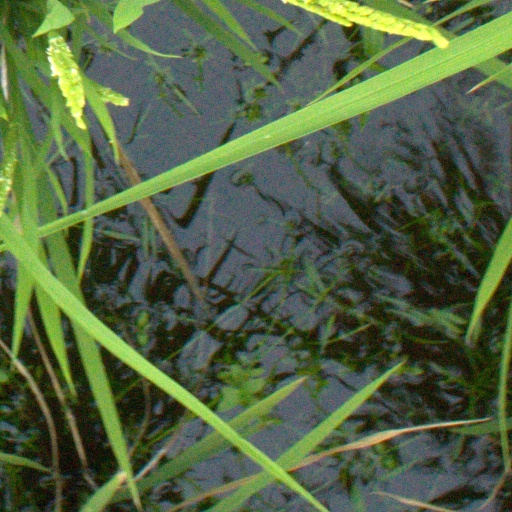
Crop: rice